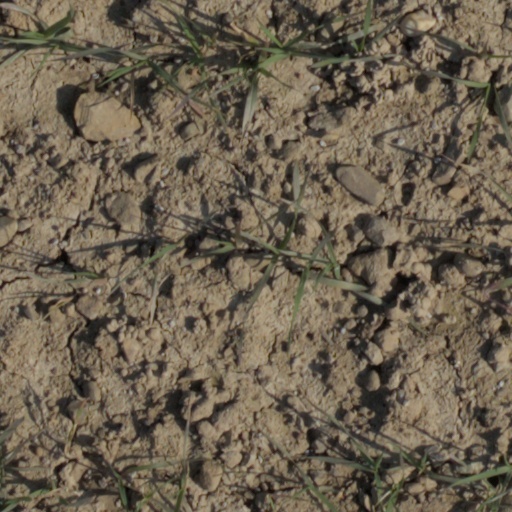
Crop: wheat